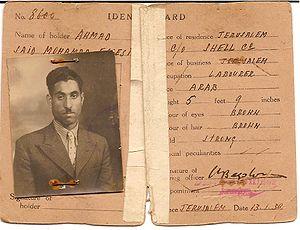
Cet article relate les faits saillants de la ville de Jérusalem, une ville du Proche-Orient qui tient une place prépondérante dans les religions juive, chrétienne et musulmane, que les Israéliens ont érigée en capitale et que les Palestiniens souhaiteraient comme capitale.